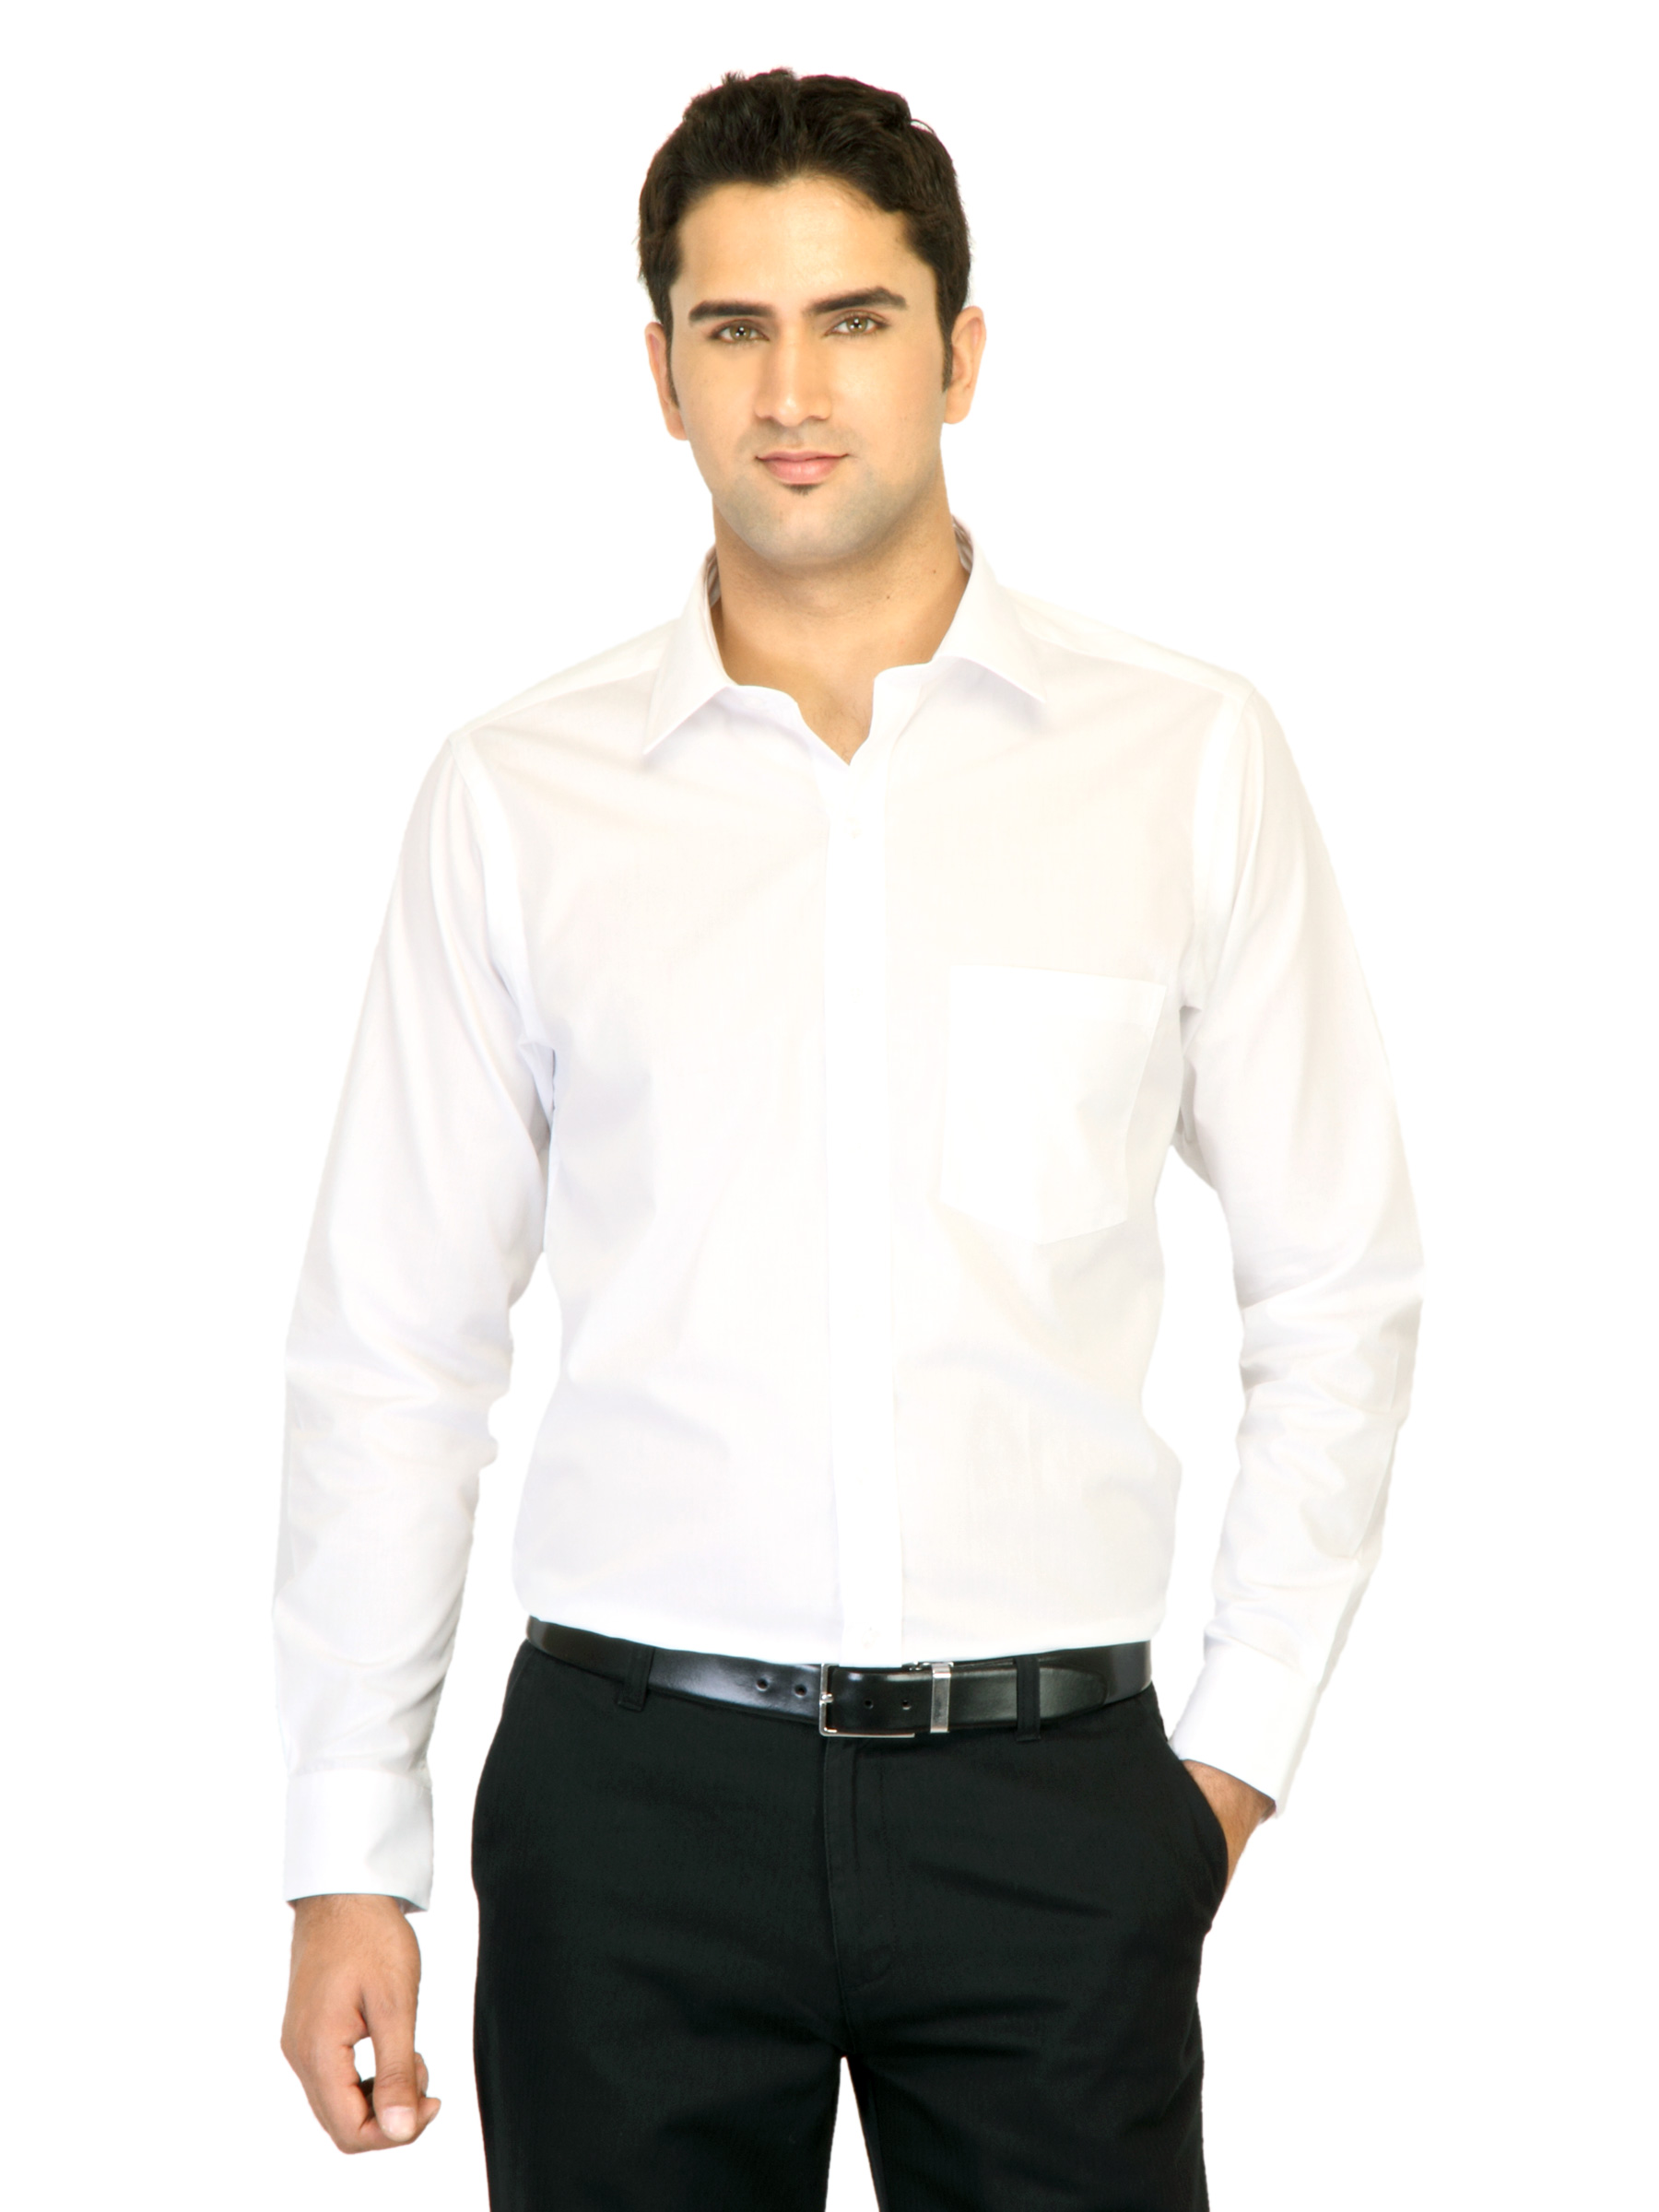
Belmonte Men Solid White Shirts
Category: Apparel / Topwear / Shirts
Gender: Men
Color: White
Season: Fall 2011
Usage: Formal